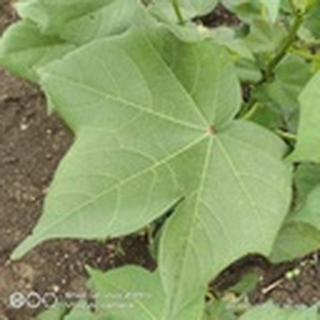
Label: healthy_cotton